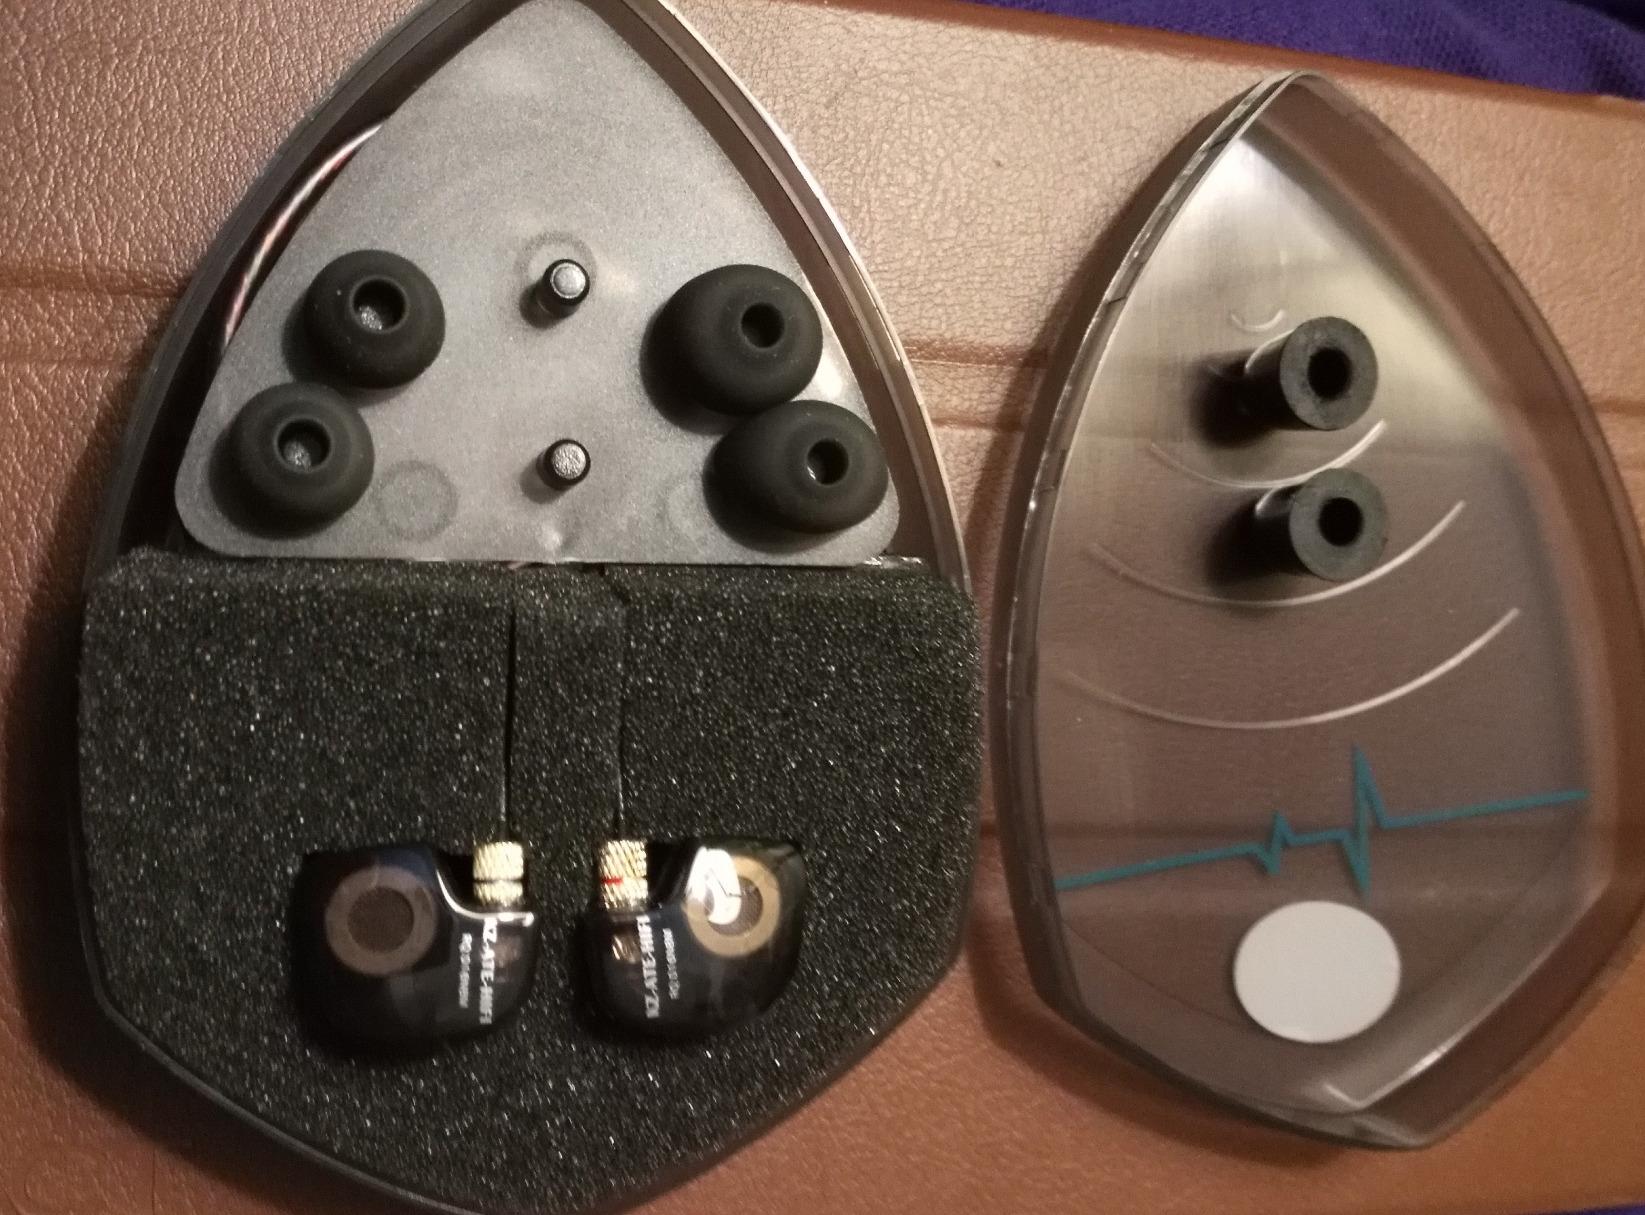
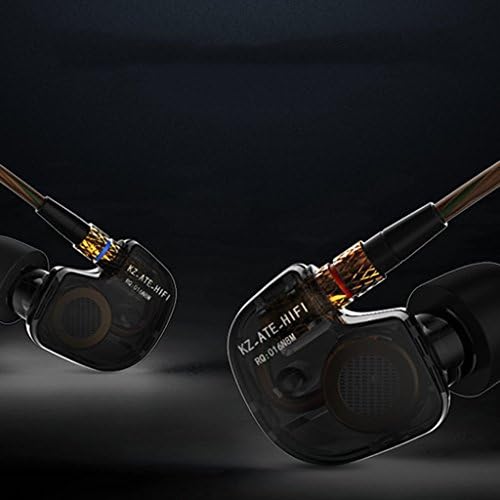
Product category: headphones
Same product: yes